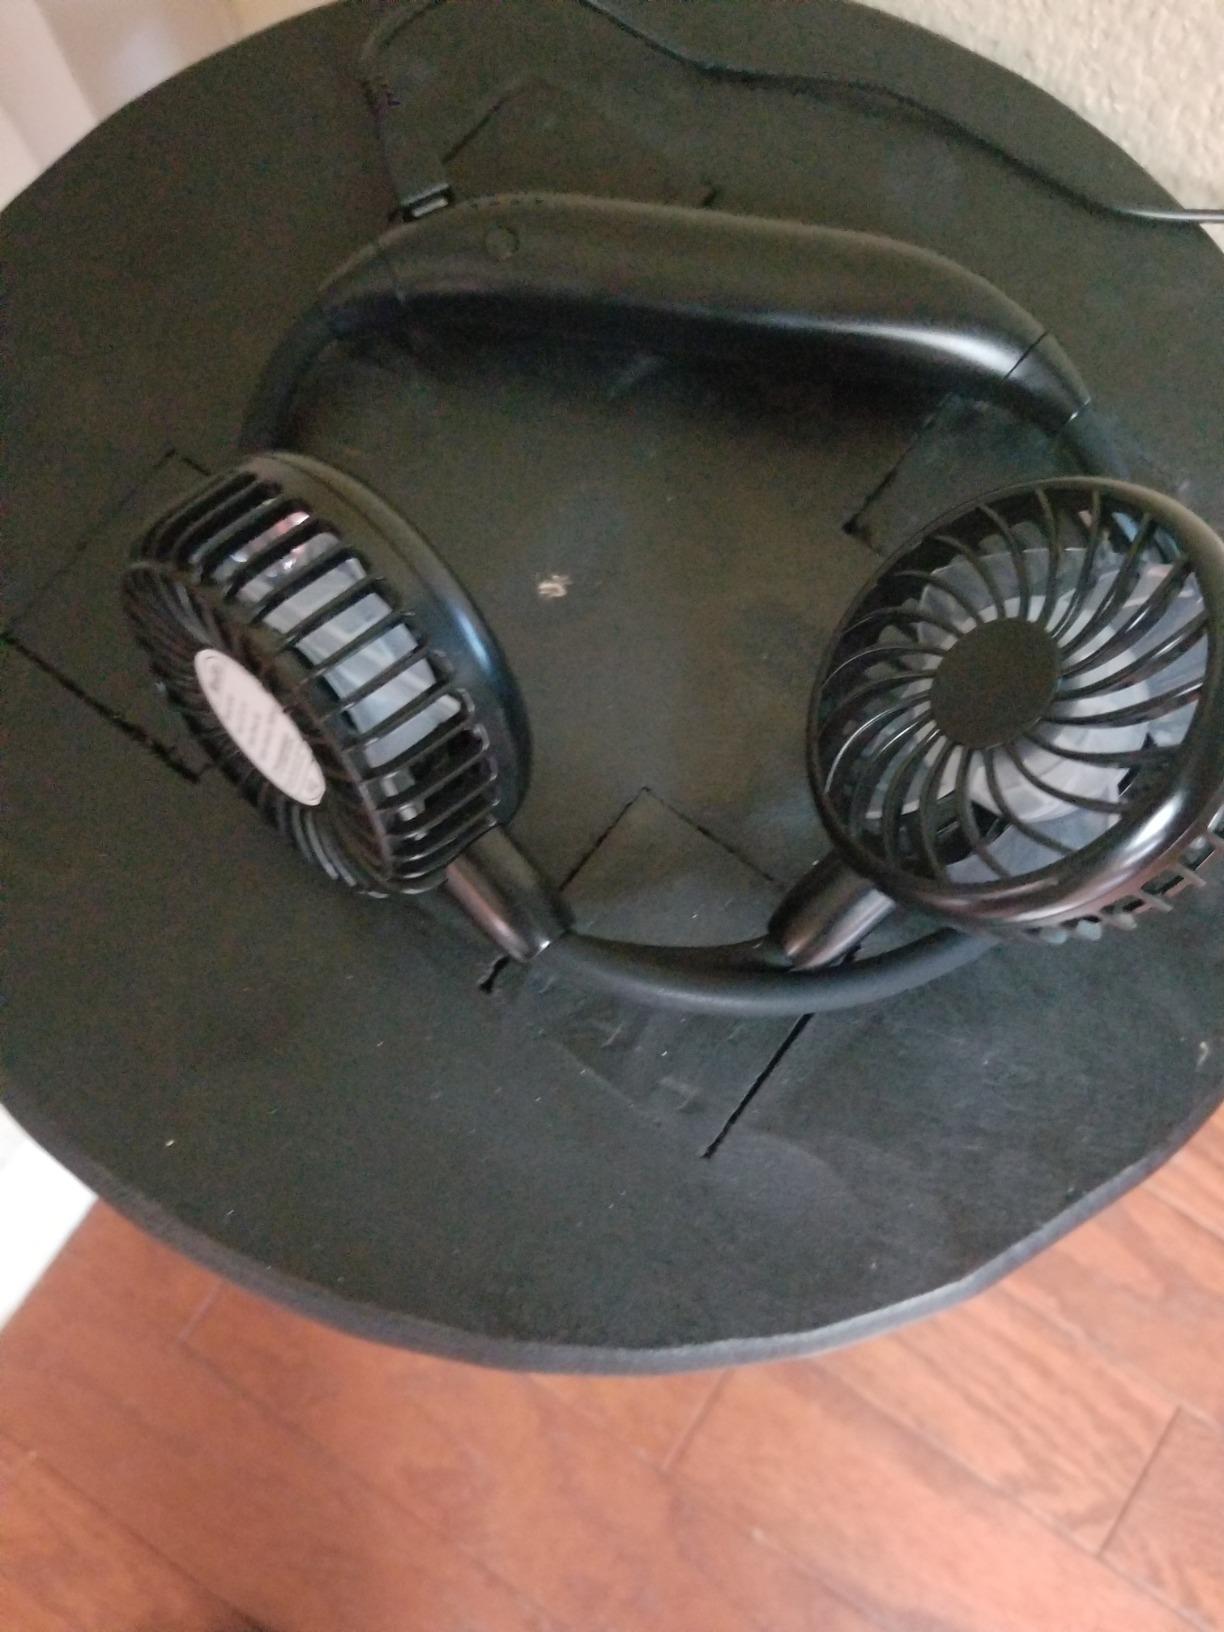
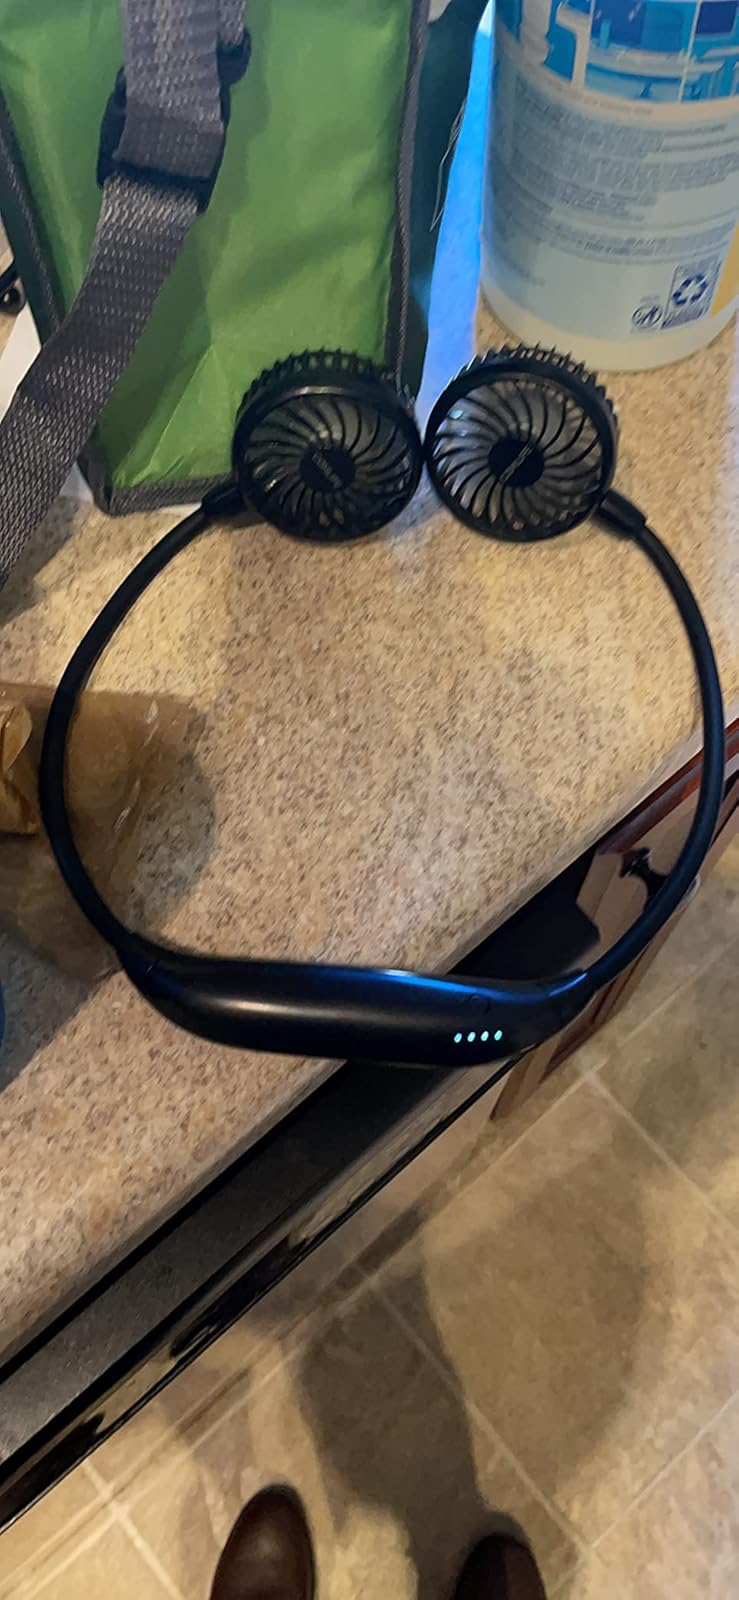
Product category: fan
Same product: no